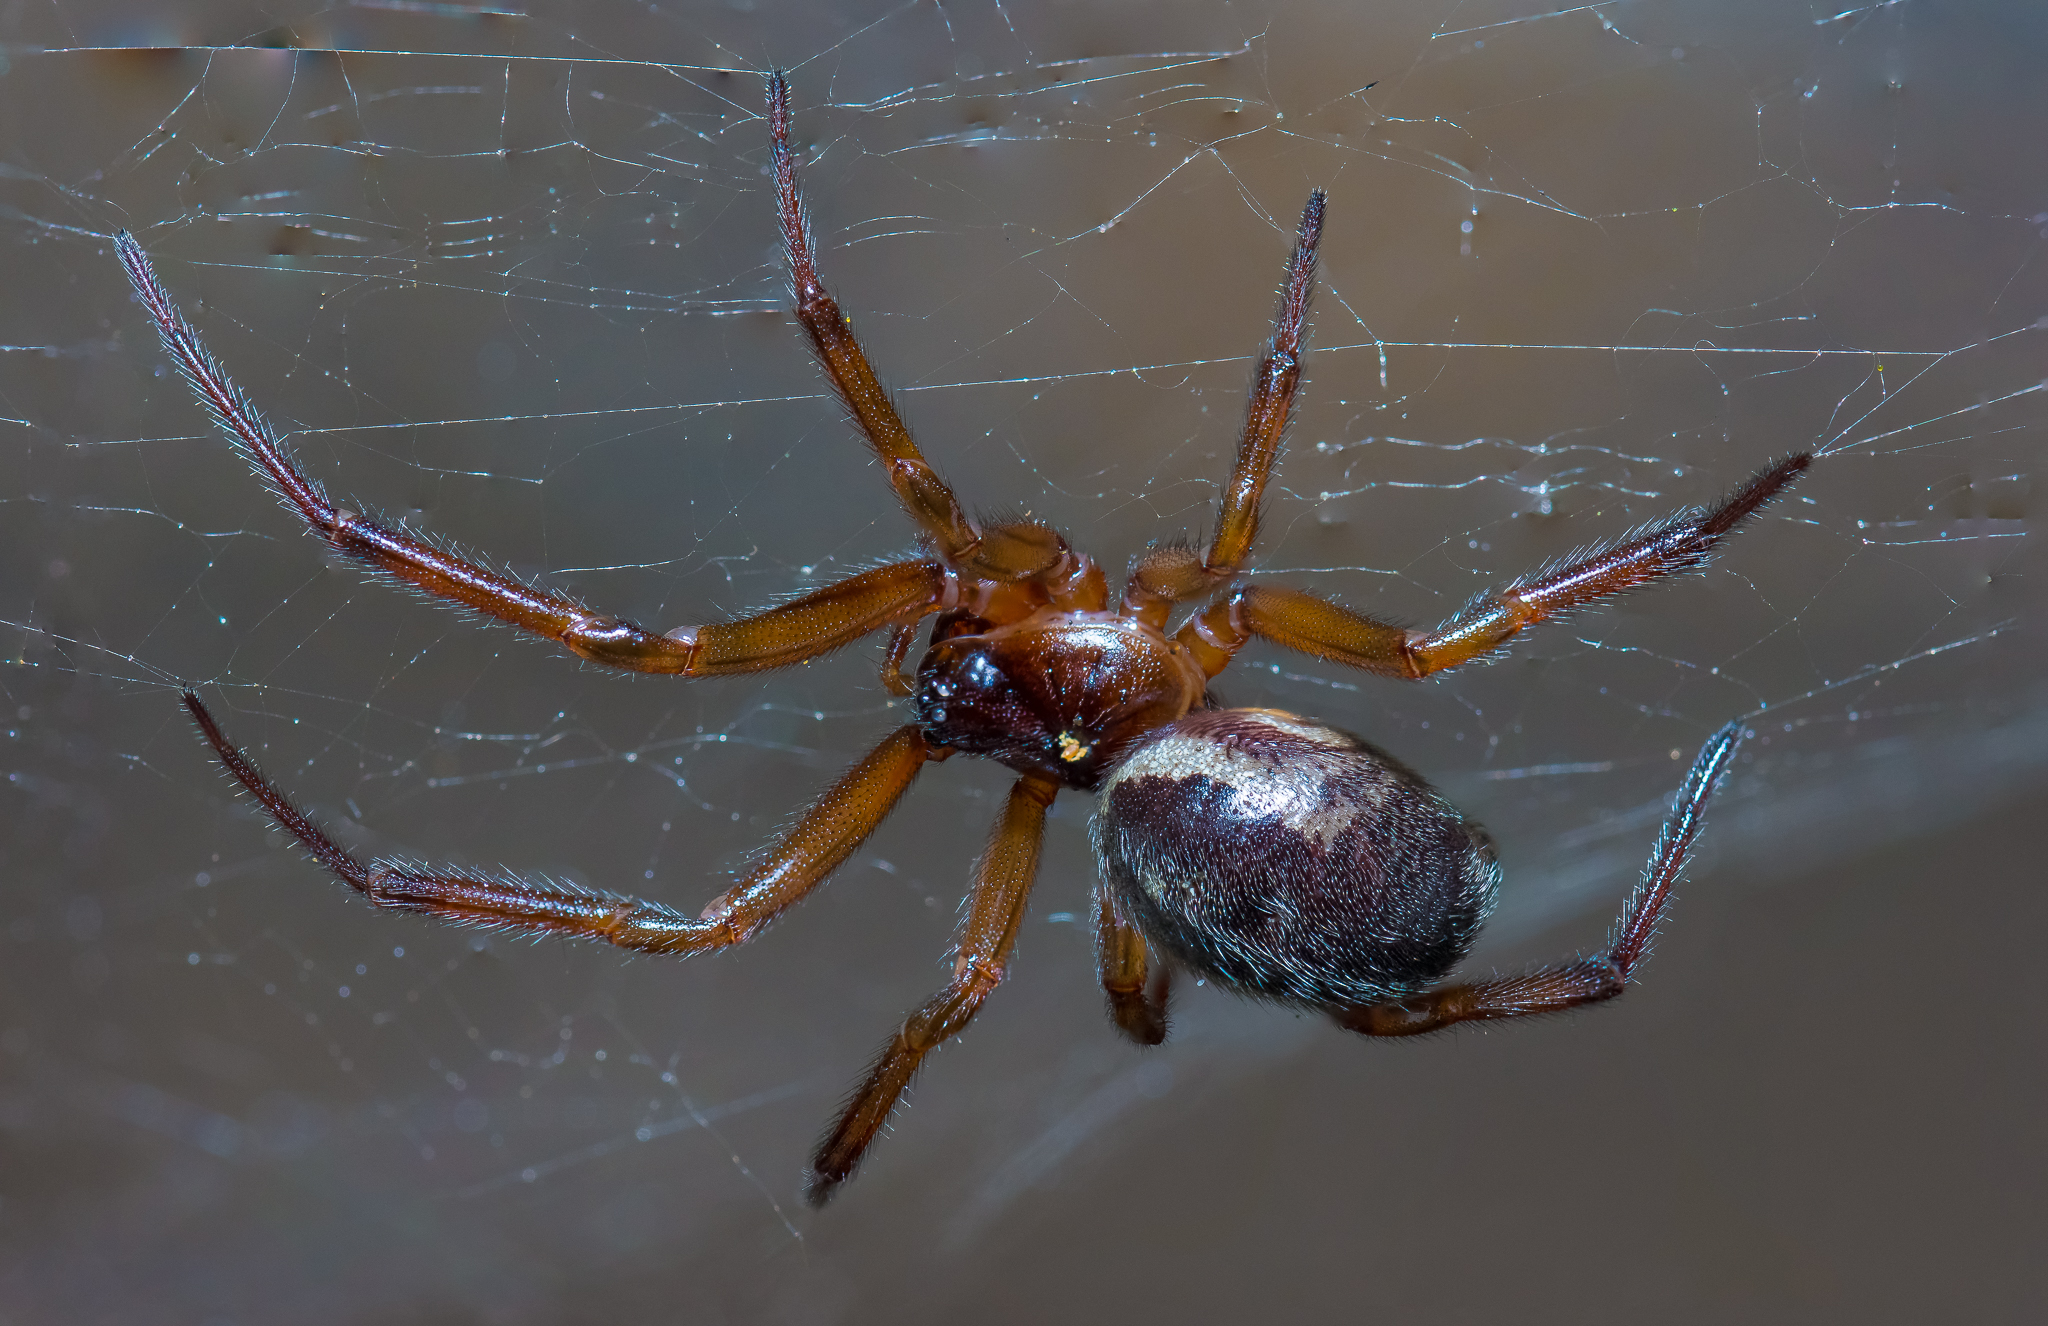
nature, macro, fauna, invertebrate, close up, spider, animals, arachnid, naturaleza, arana, argiope, focusstacking, ggl1, gaby1, xovesphoto, animales, focusstack, sonya77, tamronusd90mm, tamronssm90mm, macro photography, arthropod, european garden spider, araneus, orb weaver spider, yellow garden spider